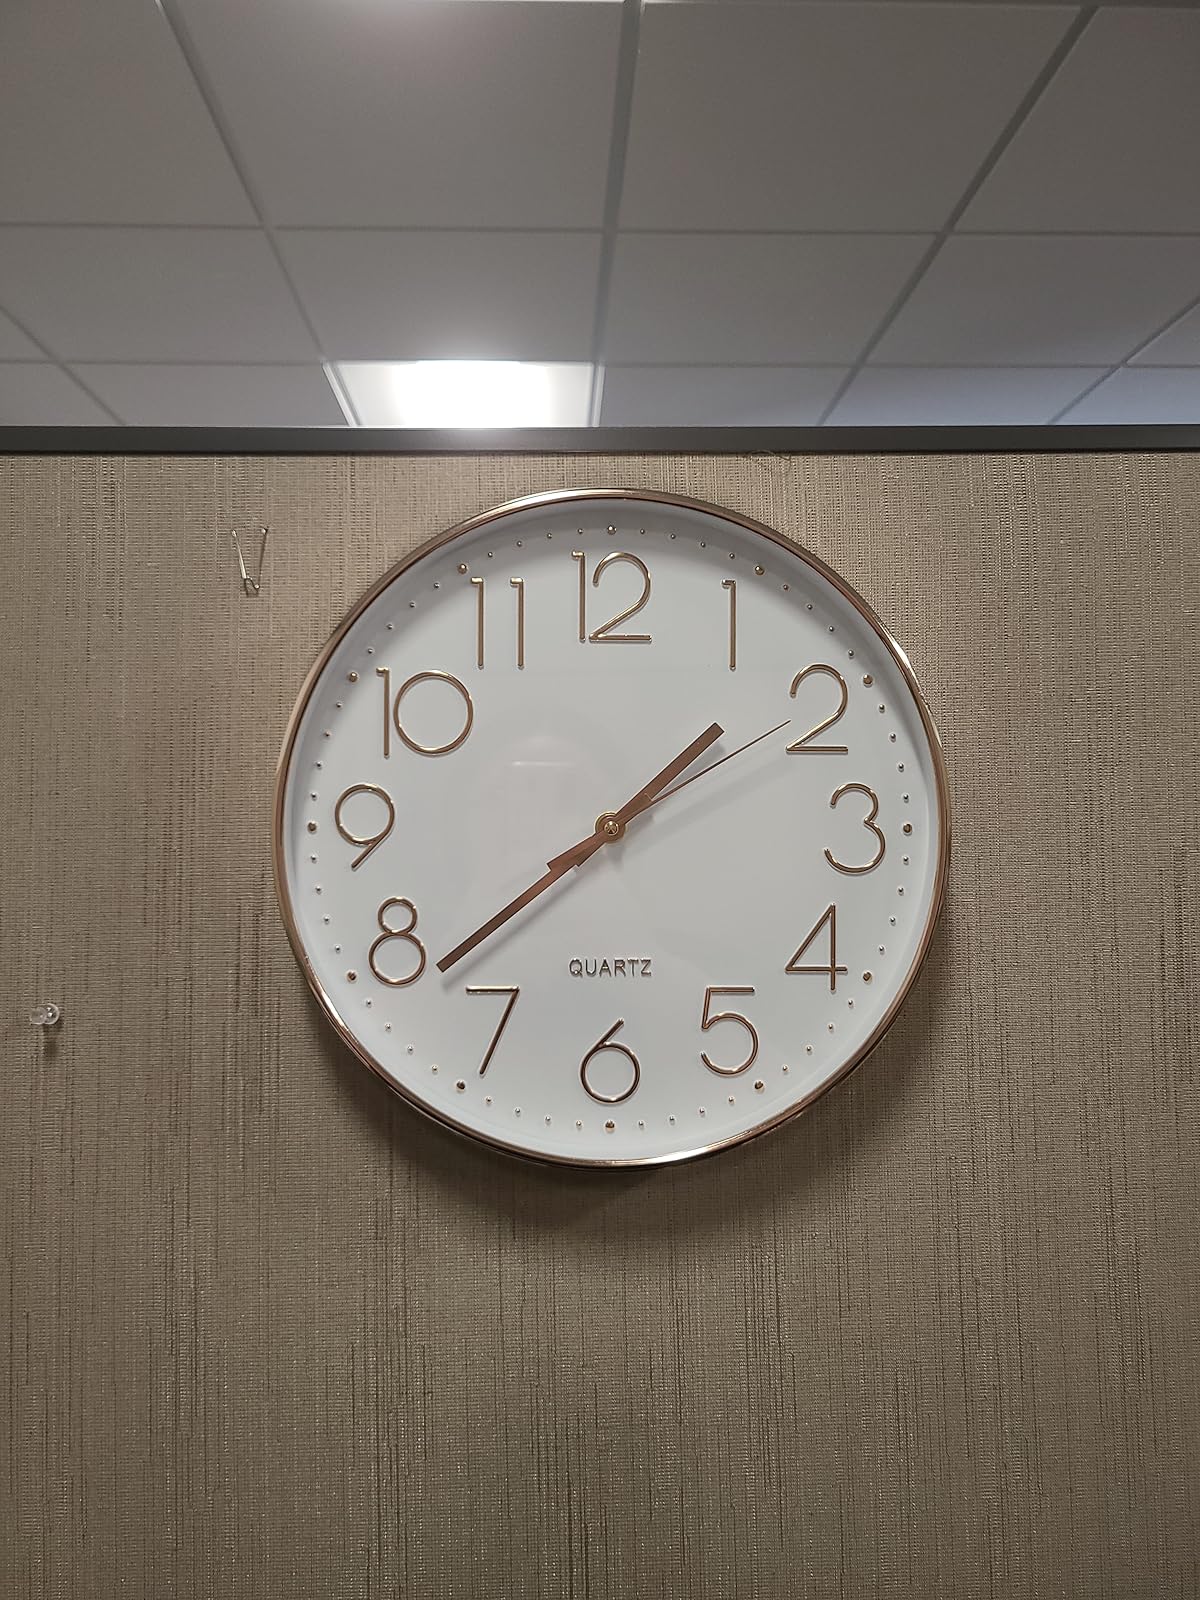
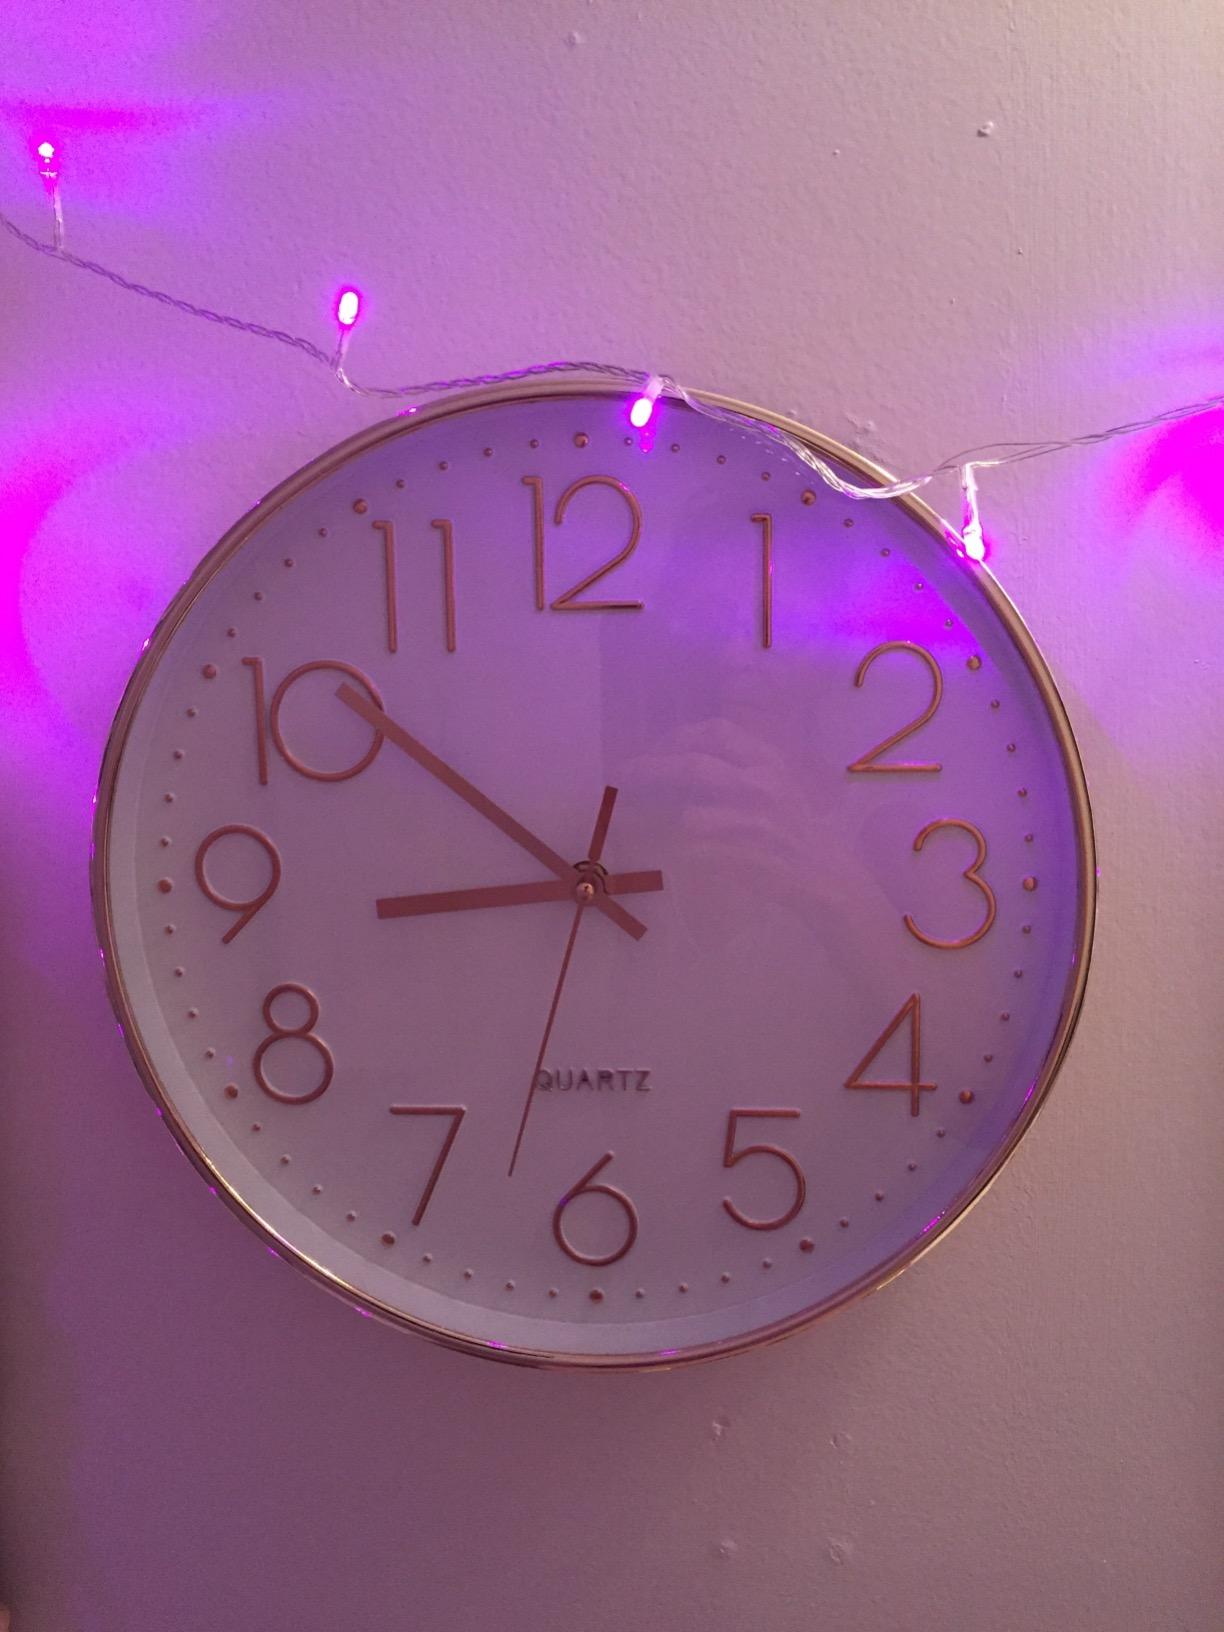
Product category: clock
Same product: yes